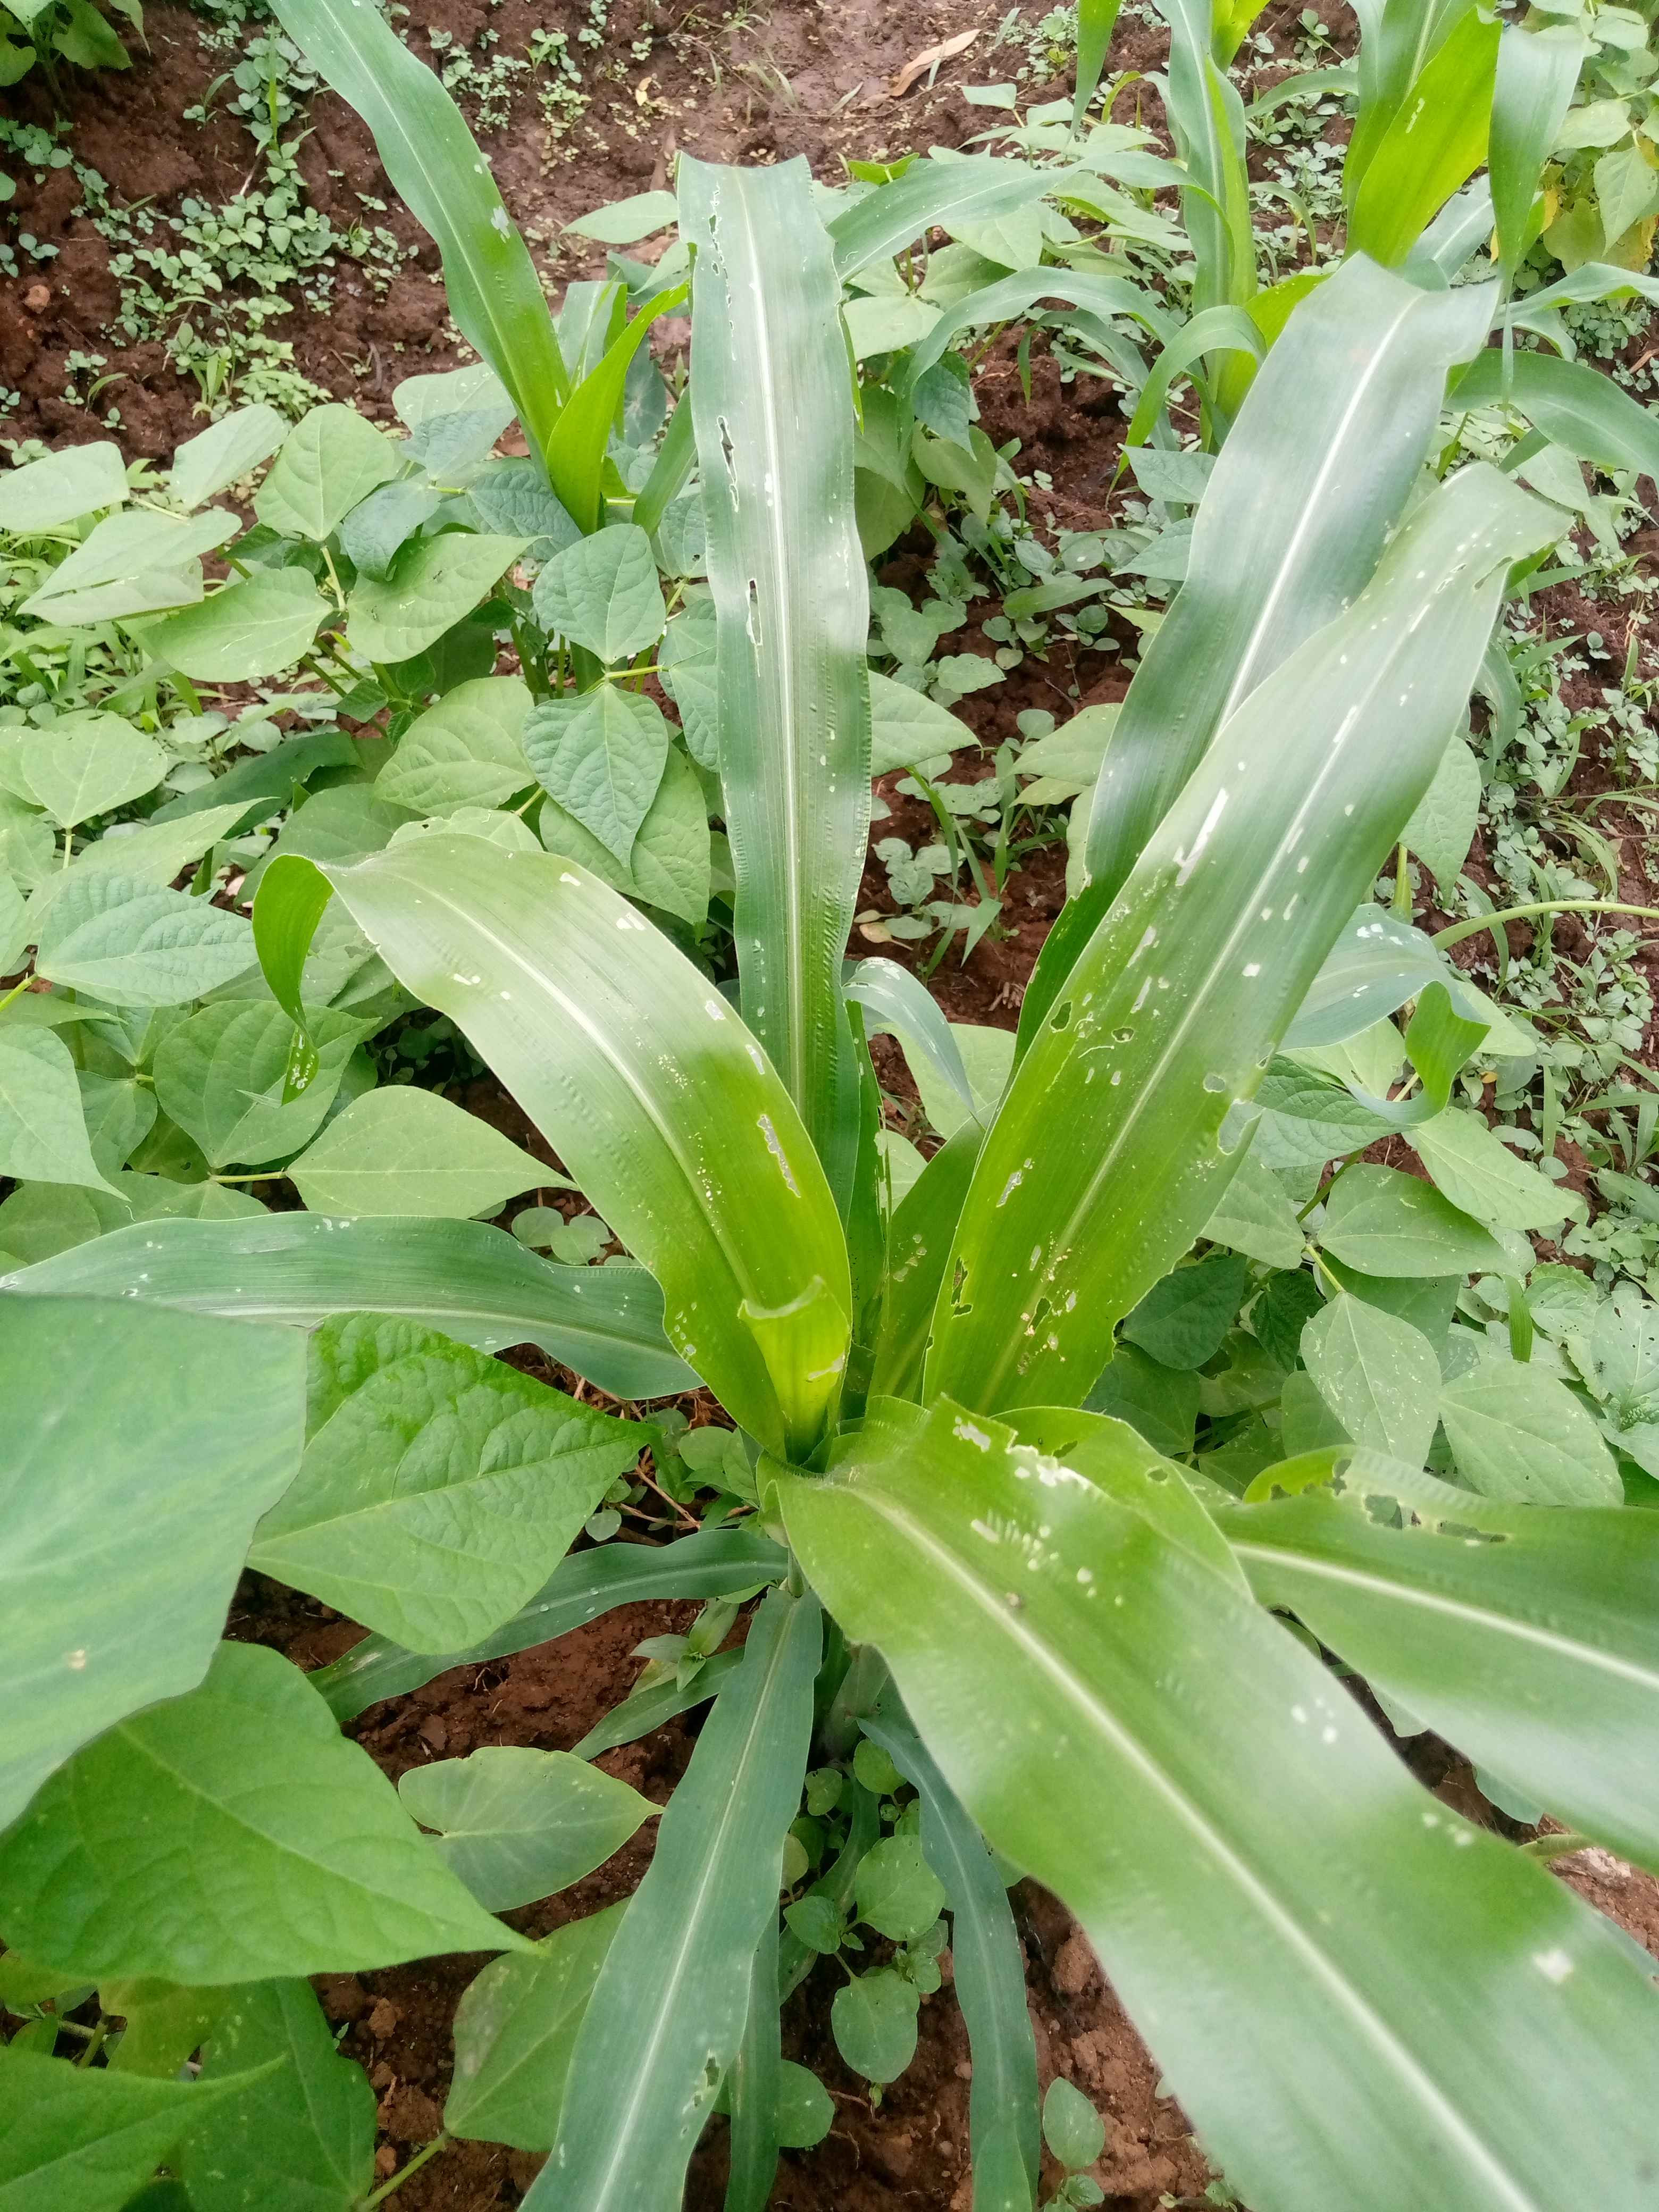
Label: spodoptera_frugiperda